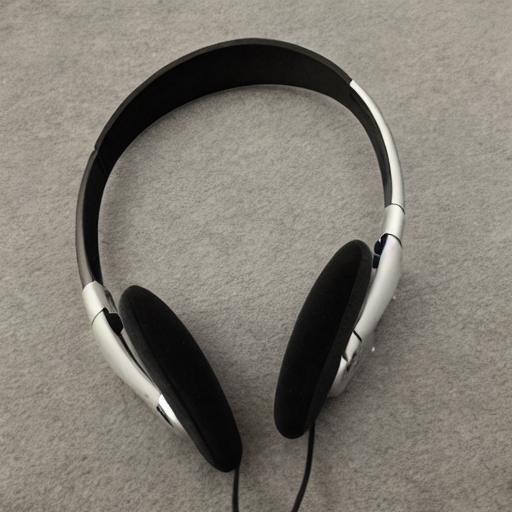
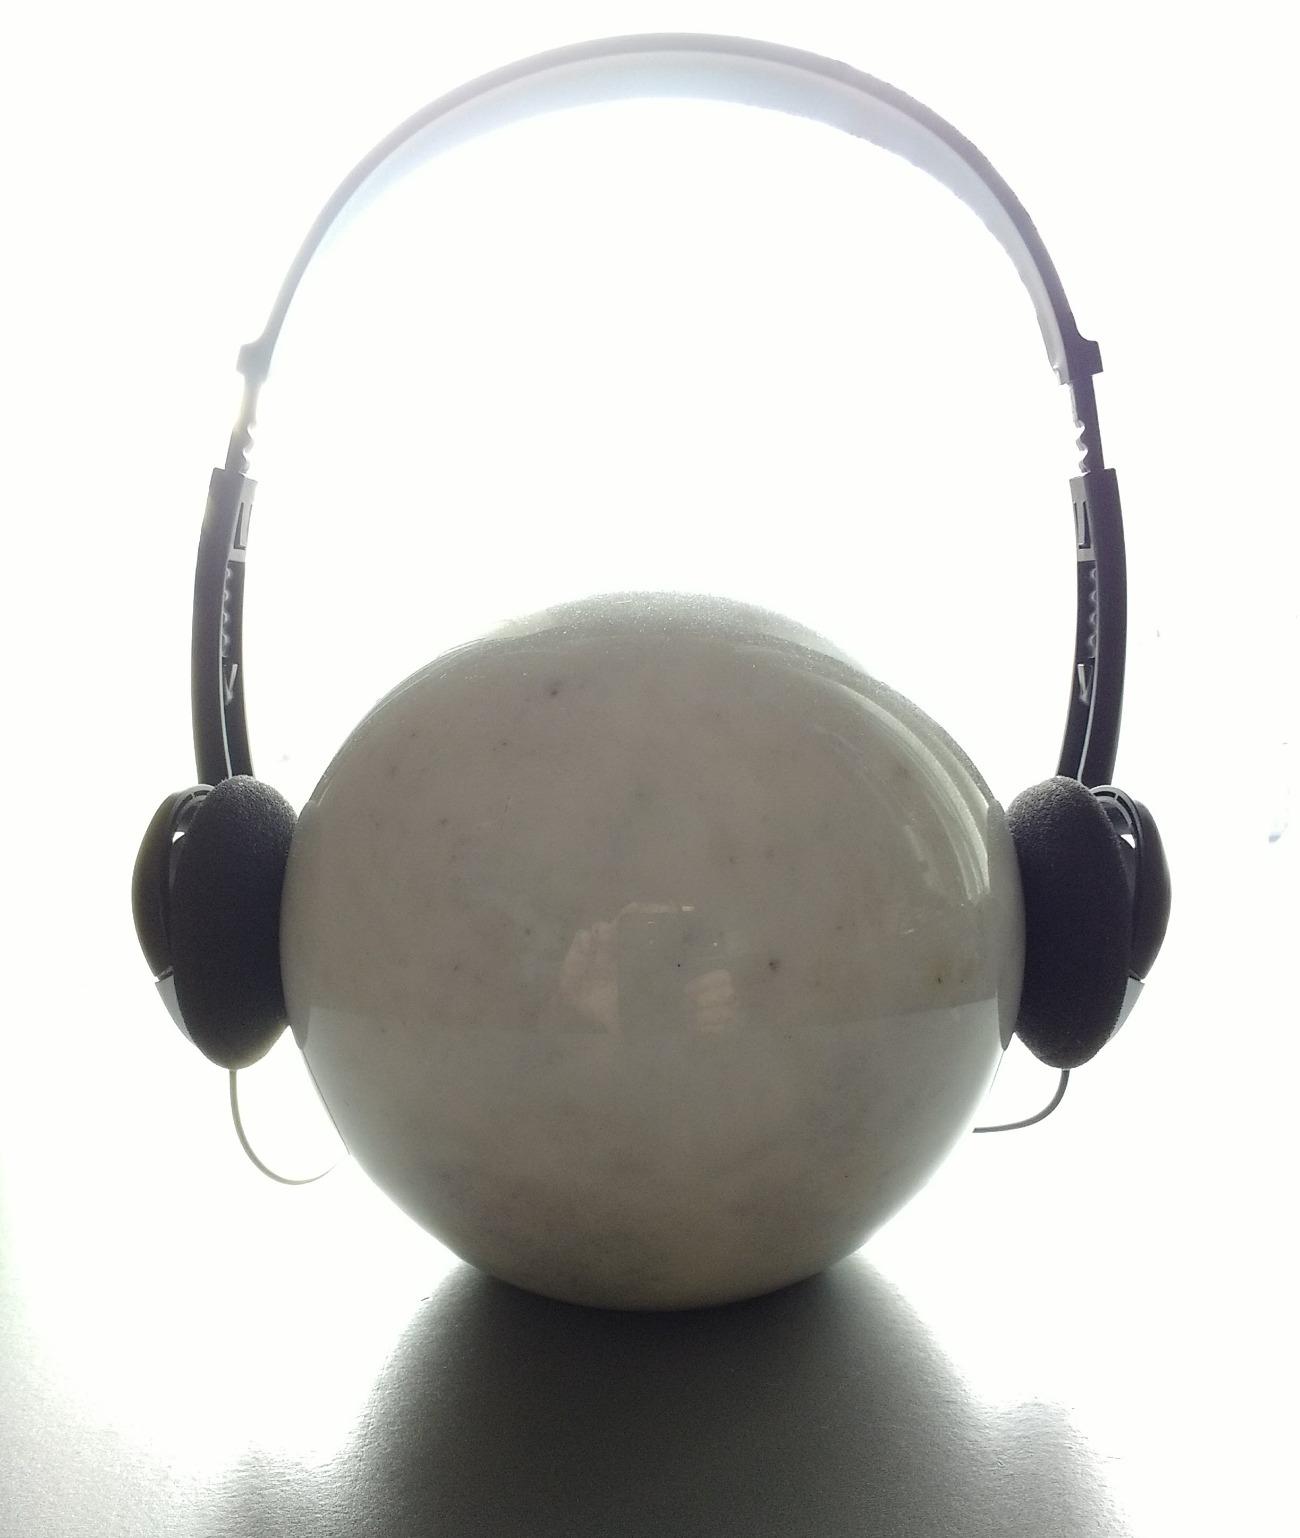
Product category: headphones
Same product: no